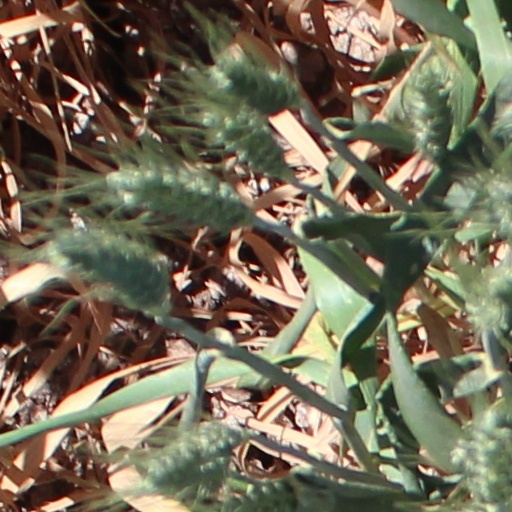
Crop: wheat